FC Viktoria 1889 Berlin

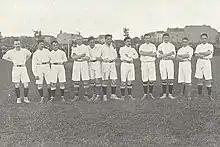
The champion team of Berliner TuFC Viktoria 89 in 1908.

Viktoria 1889 Berlin was formed in a merger of BFC Viktoria 1889 and Lichterfelder FC on 1 July 2013. BFC Viktoria 1889 was one of the oldest football clubs in Germany. It was the dominant club in Berlin in the early 1900s and won the German championship in 1908 and 1911. Lichterfelder FC, on the other hand, was a club which had gone through a number of name changes and mergers before. Lichterfelder FC had a women's team in the Frauen-Regionalliga by the time of the merger.